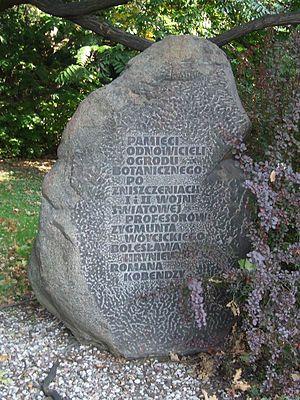
Bolesław Leon Hryniewiecki est un savant polonais, botaniste, historien de la botanique et pédagogue. Il est le père de l'architecte Jerzy Hryniewiecki.